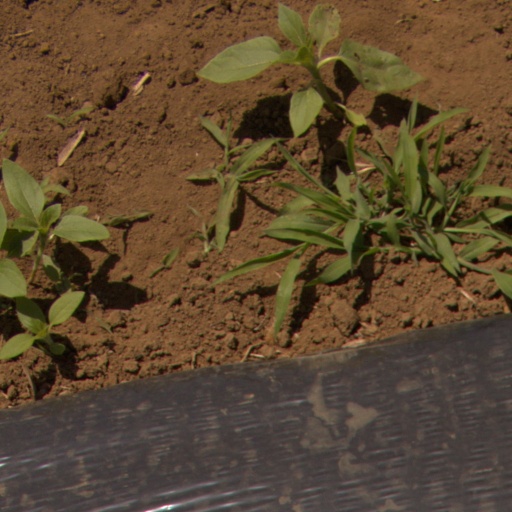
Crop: Jerusalem artichoke